Madhav Kumar Nepal

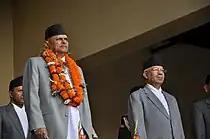

He became the 34th Prime Minister of Nepal on 25 May 2009 after his predecessor Prachanda resigned over a conflict with the president over the dismissal of the army's chief of staff.